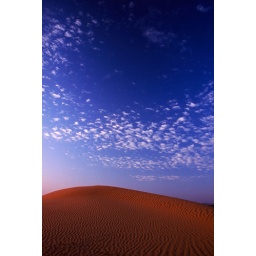
Contrasting desert red sand dunes with sapphire blue skies on these dunes near Dunhuang along the Silk Road in China.